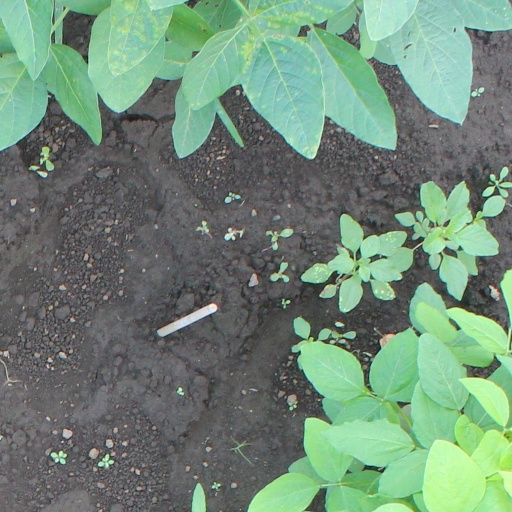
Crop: soybean